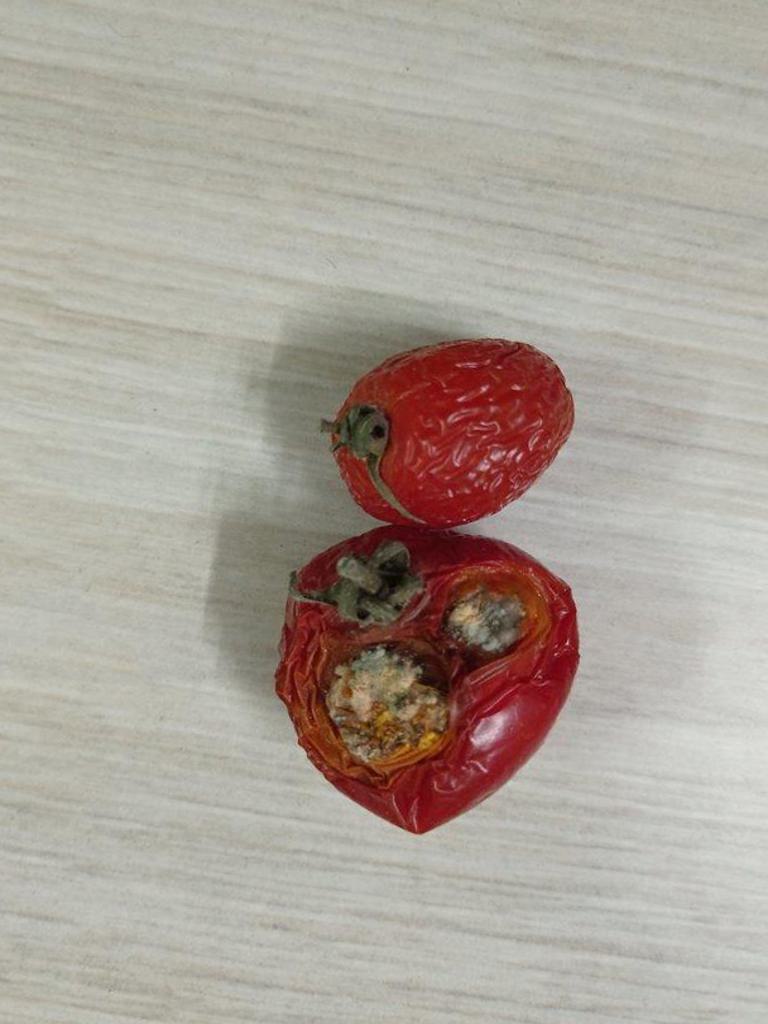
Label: Rotten